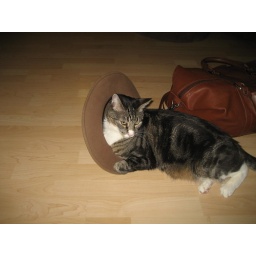
cat in the hat 1